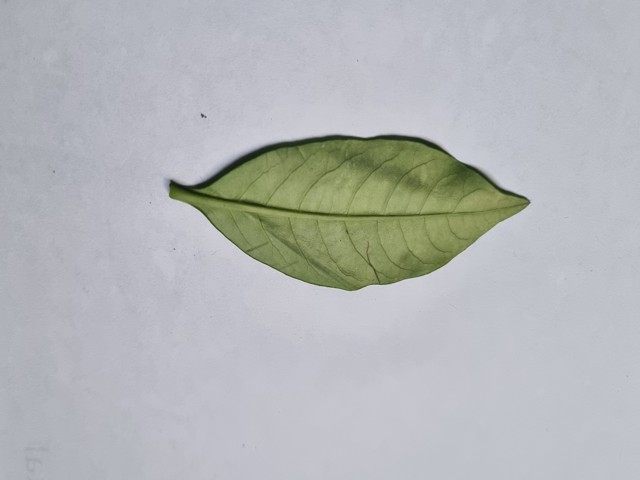
Plant: sarpagandha